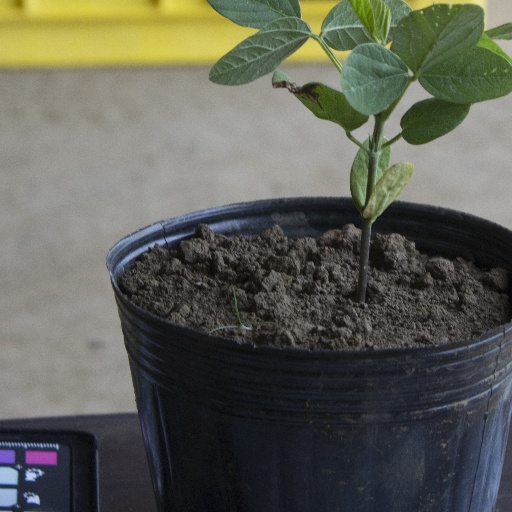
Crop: soybean